HMS Nairana (1917)

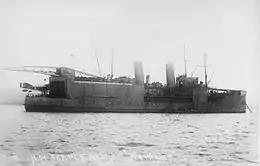
HMS "Nairana" in 1918

HMS "Nairana" displaced in RN service. She was long overall, had a beam of , and a mean draught of . The ship was powered by two sets of Parsons geared steam turbines designed to produce a total of , each driving one three-bladed propeller. The turbines were powered by steam provided by six Babcock & Wilcox water-tube boilers at a working pressure of . On her sea trials, "Nairana" made and reached . She carried of coal which gave her a range of at a speed of . Her crew numbered 278, including 90 aviation personnel.